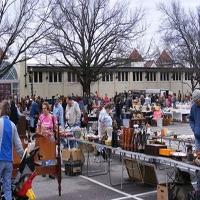
Weather: cloudy or overcast